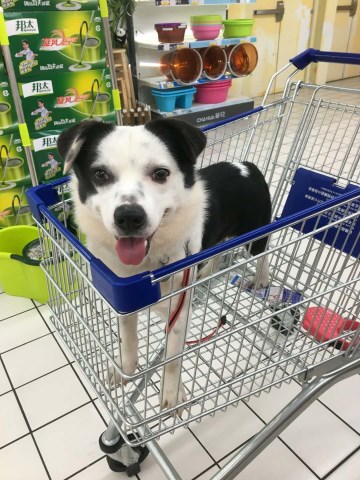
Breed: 2594-n000109-Border_collie